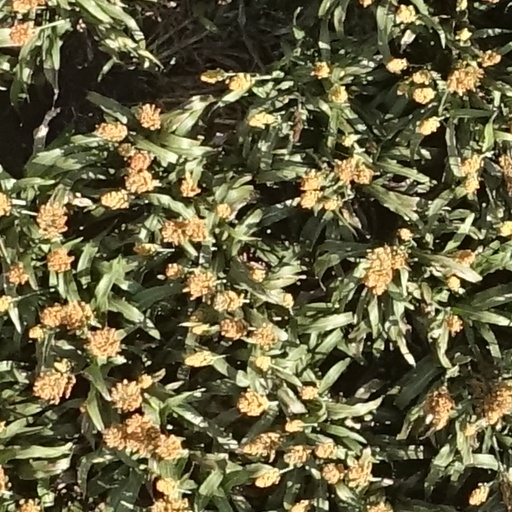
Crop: sorghum